Gaspard de Saulx

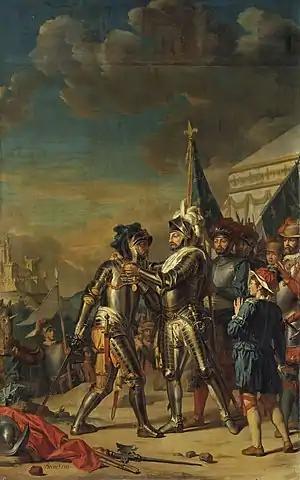
Tavannes presented with the Order of Saint Michael on the field of Renty by the king, Henry II.

In 1552 he supported the Duke of Guise in the defence of Metz and had an important role in the 1554 French victory at the Battle of Renty. Subsequently, he was appointed as Lieutenant General of Burgundy in 1556, making him second in command to Claude, Duke of Aumale. In Aumale's absence he could govern with the full capacity of the governor, an eventuality which occurred regularly. He again supported Guise at the capture of Calais in 1558. When the Peace of Cateau-Cambrésis brought an end to the Italian Wars in 1559, Tavannes was among those angrily denouncing it as a betrayal of the conquests he and other leading nobles had accomplished in the prior years.